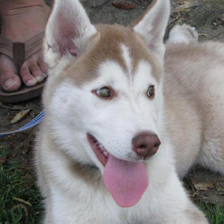
Label: animals